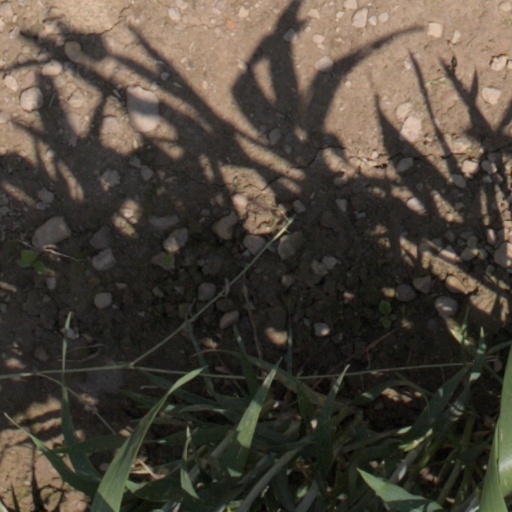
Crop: wheat